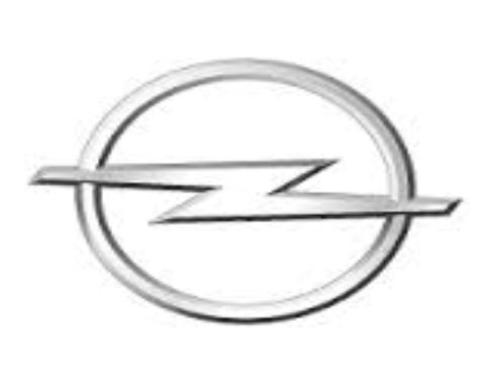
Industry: Transportation